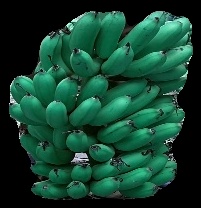
Variety: rasbale
Grade: grade1